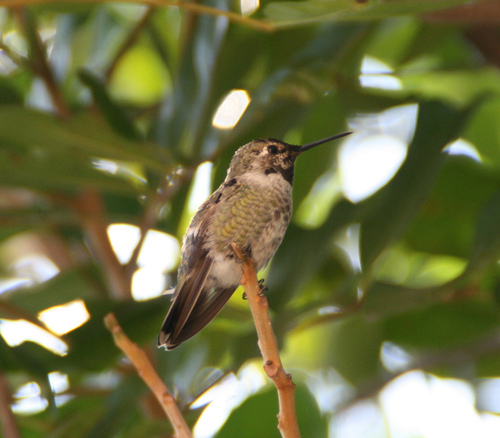
a bird with a long pointed bill, white eyebrow, and speckled brown and white flank.
this is a brown bird with some yellow on its breast and a long pointy thin beak.
this small brown and white bird has a very long, straight beak and a forked tail.
this is a brown and white bird with a long brown bill
this bird is brown and white in color with a long skinny beak, and black eye rings.
this particular bird has a brown belly and breasts and a long black bill
this particular bird has a belly that is brown and white
this bird has wings that are brown and has a long bill
this bird is brown with whtie and has a long, pointy beak.
this bird has a long, thin beak, with a short gray and brown body.
Species: Anna Hummingbird